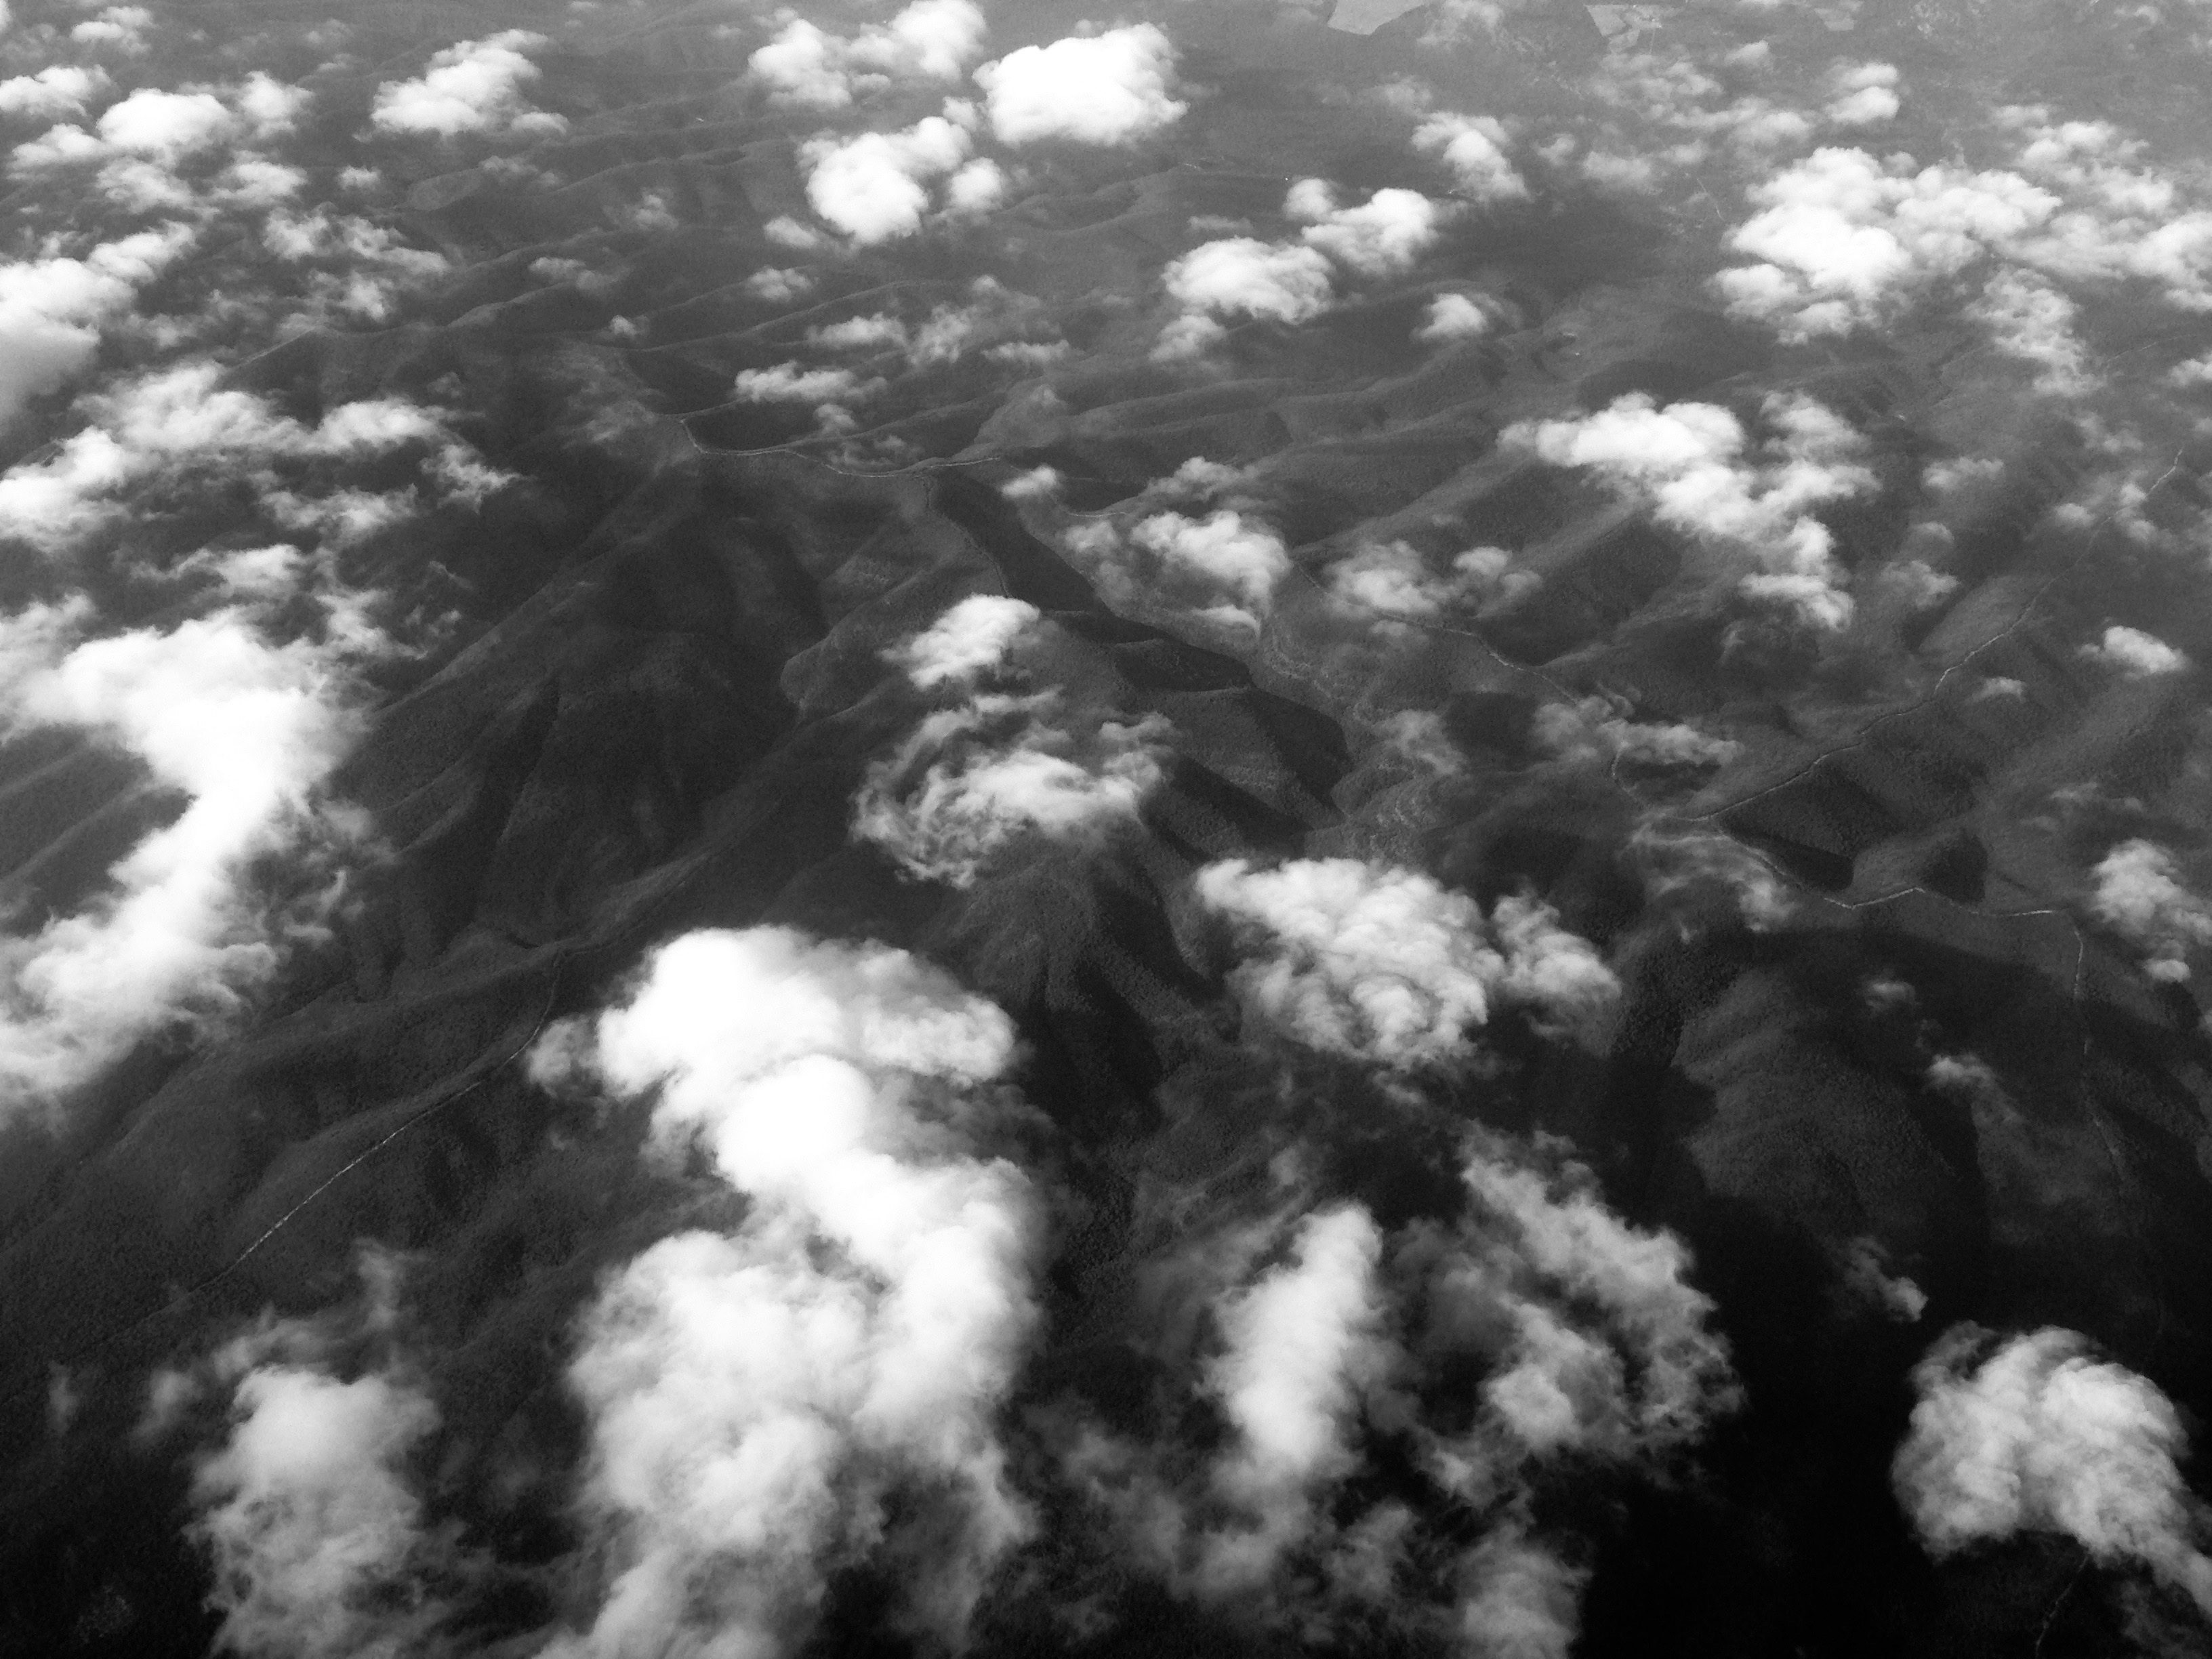
tree, nature, forest, branch, cloud, black and white, sky, photography, sunlight, atmosphere, scenic, monochrome, cloudscape, clouds, sky clouds, topography, meteorological phenomenon, monochrome photography, atmosphere of earth